Rosie Brennan

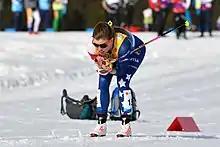
Brennan in 2019

Rosie Brennan (born December 2, 1988) is an American cross-country skier. On 13 December 2020, she became the second American cross-country skier to win back-to-back World Cup races, after Kikkan Randall in 2011. She has represented the United States at several World Championships and Winter Olympic Games.